Eduardo Rosales

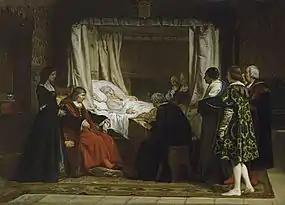
"Doña Isabel the Catholic Dictating Her Will" (1864)

However, he continued to be interested in developing a more realistic style, which was achieved in his best known work "Doña Isabel la Católica dictando su testamento". He took it to the International Exposition (1867) in Paris and later returned to Rome, where he sent a telegram to his friends Martín Rico and Raimundo de Madrazo telling them that the painting had been an outstanding success, taking the First Gold Medal for work by a foreigner. He was also named a Chevalier in the Legion d'Honneur.